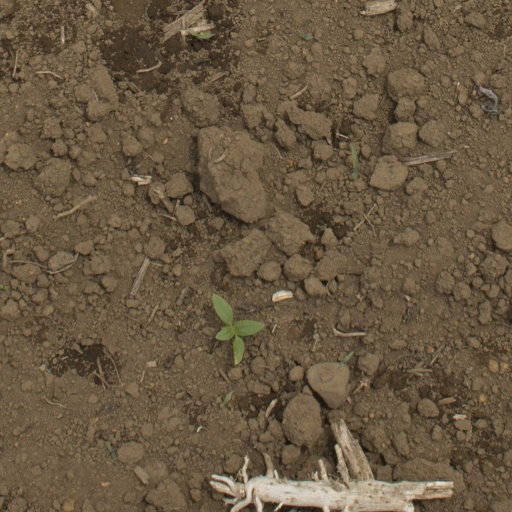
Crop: Jerusalem artichoke